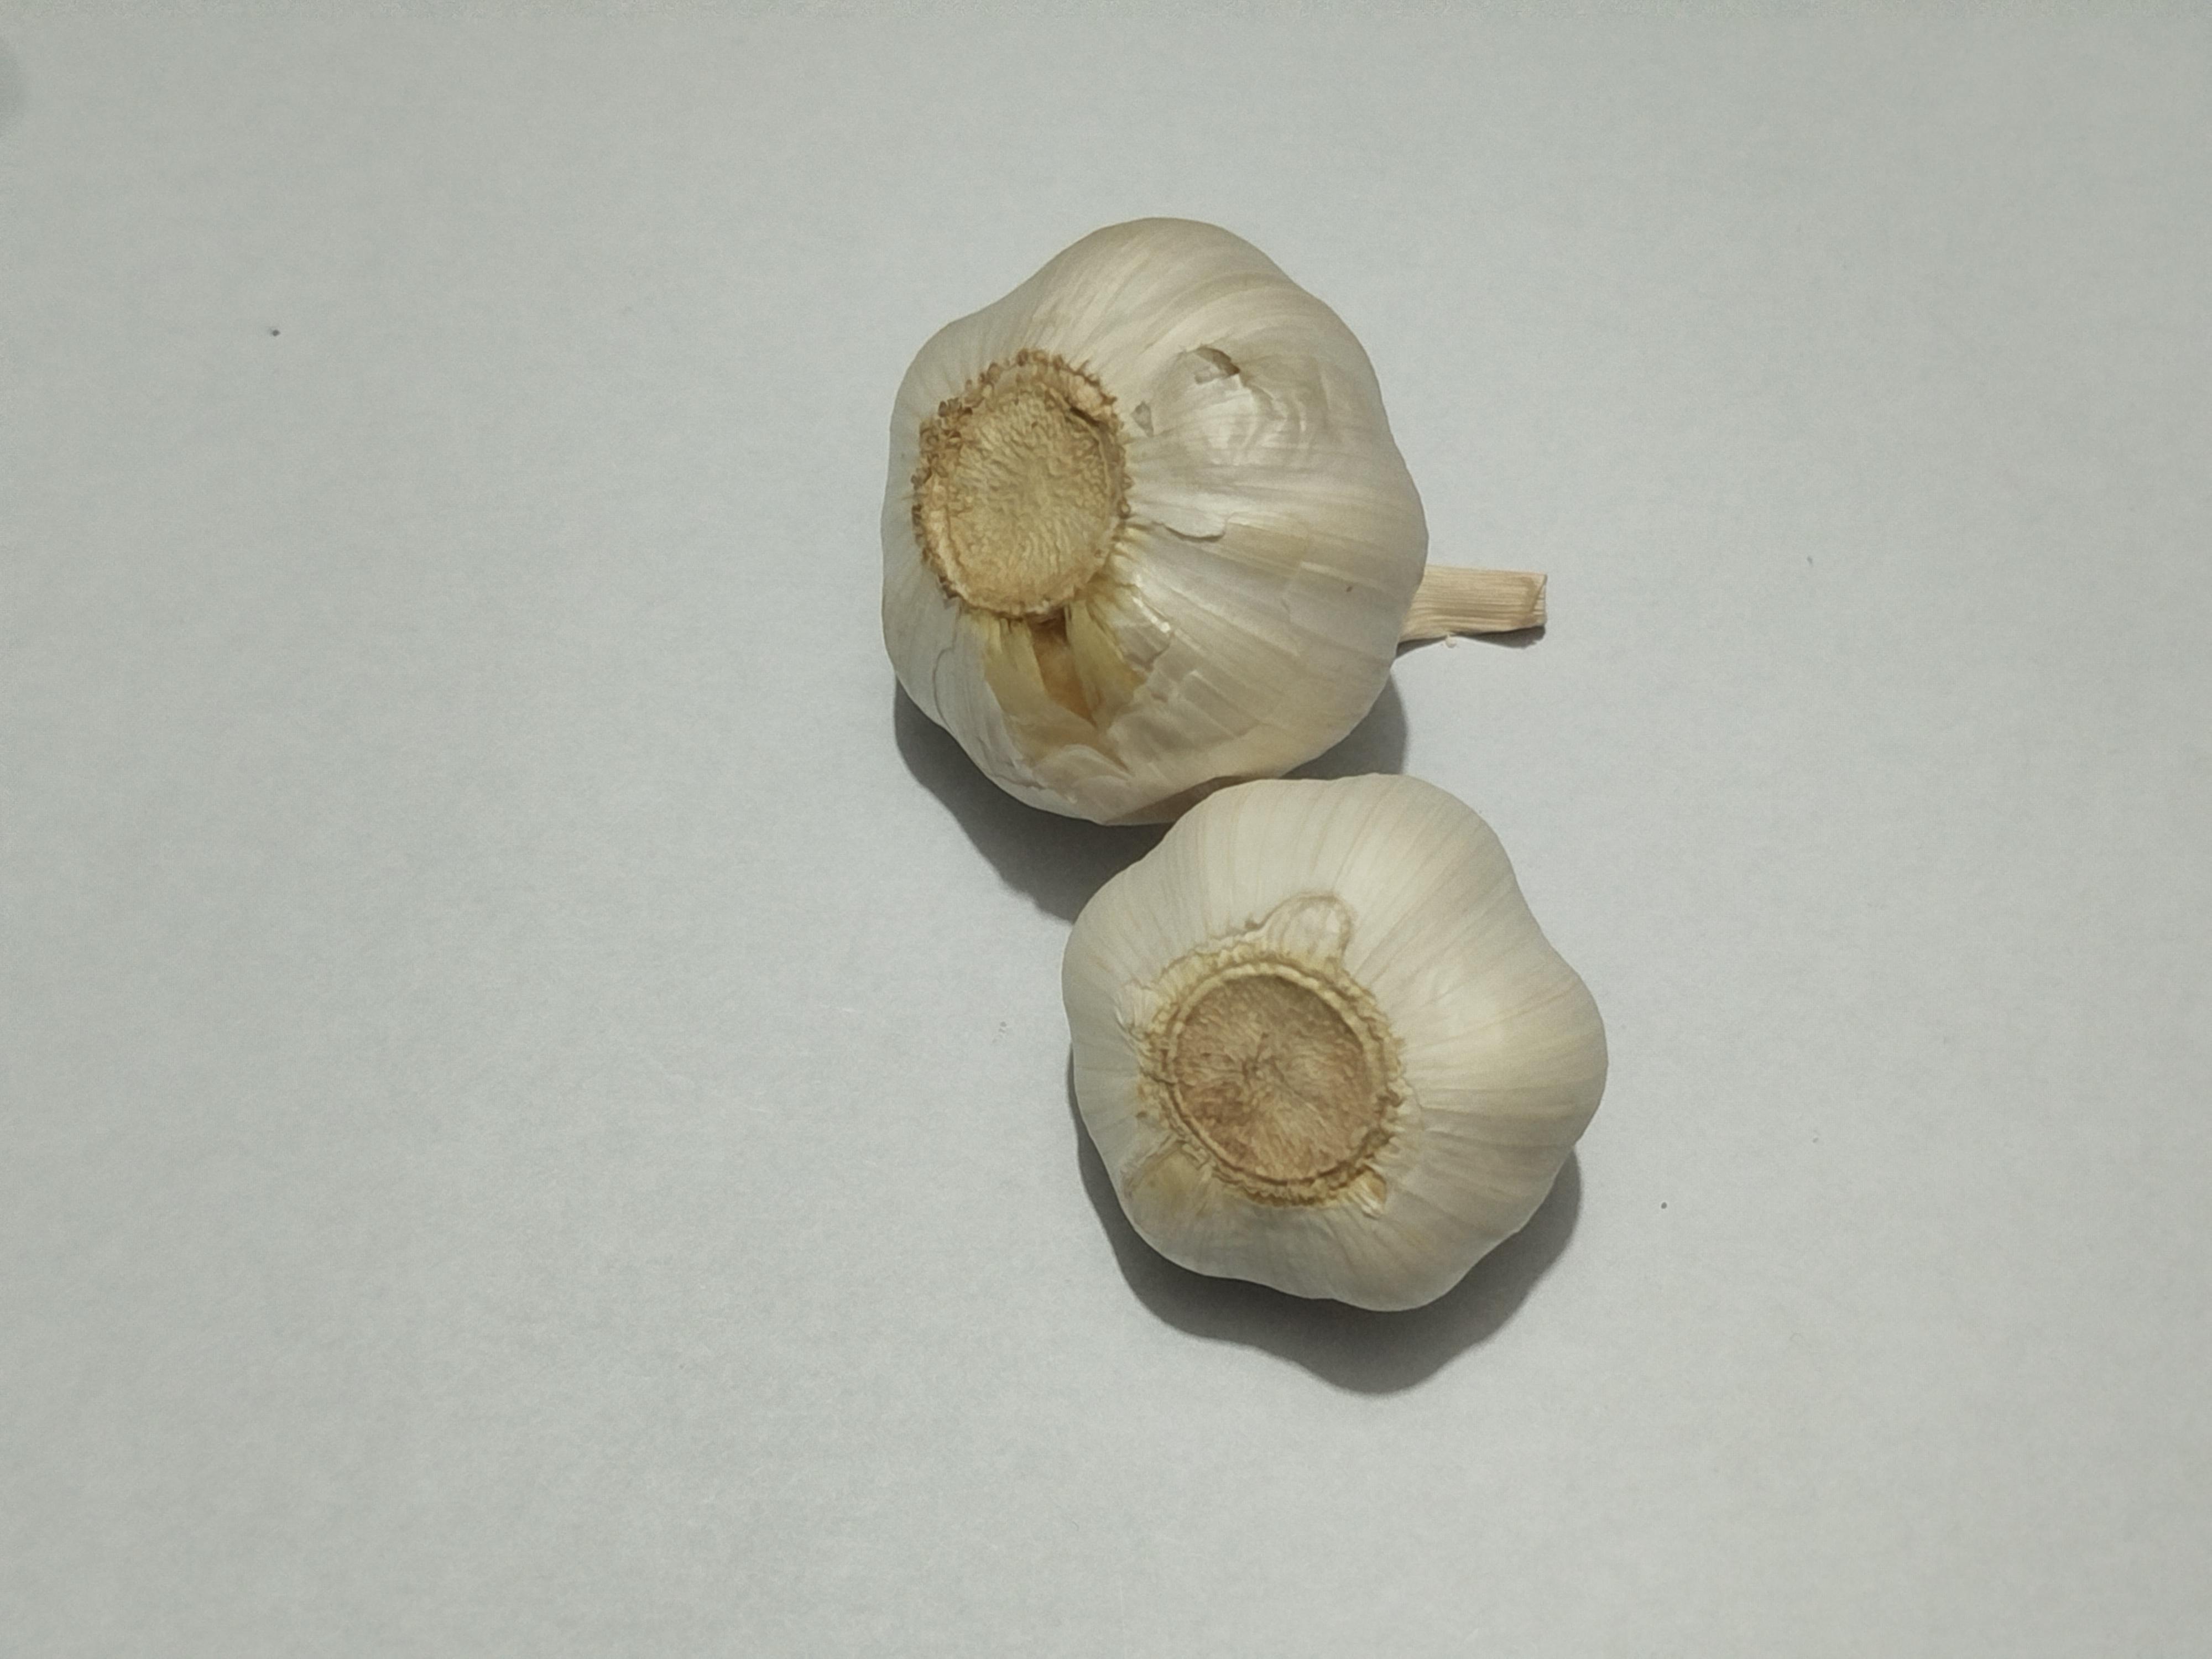
Label: Garlic